IIFA Award for Best Music Director

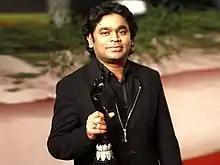
A.R. Rahman with his award of 2012 for the film "Rockstar". He holds the record of maximum wins in this category.

A. R. Rahman (8 wins) is the most awarded artist, Pritam (5) is the second most awarded composer, followed by Amaal Mallik (4), Shankar–Ehsaan–Loy (3). Anu Malik is the artist with most nominations (7) without a win.